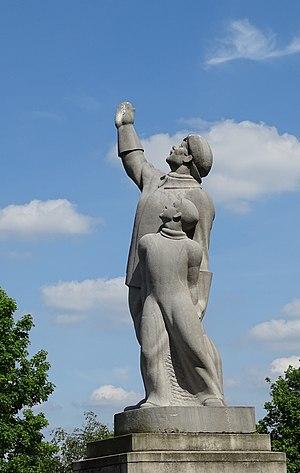
Jan Olieslagers était un as de l'aviation belge de la Première Guerre mondiale, un pionnier de moto.